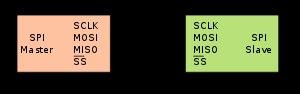
Une liaison SPI est un bus de données série synchrone baptisé ainsi par Motorola, au milieu des années 1980 qui opère en mode full-duplex. Les circuits communiquent selon un schéma maître-esclave, où le maître contrôle la communication. Plusieurs esclaves peuvent coexister sur un même bus, dans ce cas, la sélection du destinataire se fait par une ligne dédiée entre le maître et l'esclave appelée « Slave Select ».